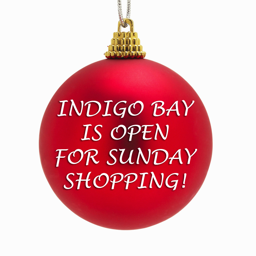
close up of a christmas decoration